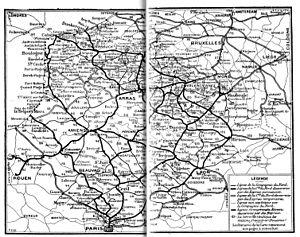
La ligne d'Anizy-Pinon à Chauny est une ligne de chemin de fer française à écartement standard et à voie unique non électrifiée. Elle reliait les villes d'Anizy-Le-Château et de Chauny à travers la forêt de Saint-Gobain, elle desservait notamment Coucy-le-Château-Auffrique et Folembray.
La Compagnie du chemin de fer du Nord est une compagnie française qui exploite le réseau ferroviaire du Nord de la France de 1845 à 1938. Elle est créée le 20 septembre 1845 par le banquier James de Rothschild et ses associés, sous le nom de Compagnie du chemin de fer du Nord, pour exploiter la concession par l'État des lignes de Paris à la frontière belge par Lille et Valenciennes, avec des embranchements annexes. Elle gardera le nom de Compagnie du Chemin de fer du Nord malgré l'absorption d'autres compagnies du secteur Nord de la France. Elle acquiert rapidement une forte densité de réseau et de trafic, et sert de modèle aux autres grandes compagnies. Elle est une des principales composantes de la SNCF créée en 1938.